Naya Andaz

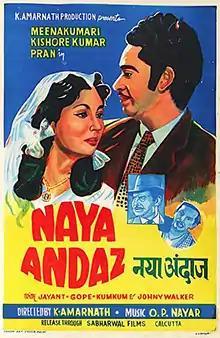
Poster

Naya Andaz is a 1956 Indian Hindi-language film starring Kishore Kumar and Meena Kumari in lead roles. The music was composed by O. P. Nayyar.